Bristol Pride

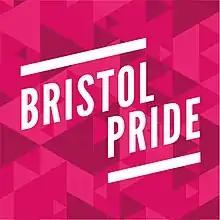

Bristol Pride is an annual festival in the city of Bristol, championing equality and diversity across South West England. Since 2010, the Bristol Pride festival has been organised by the charity 'Bristol Pride' (UK registered charity: 1166817). The festival is a fortnight of events in the city, and concludes with Pride Day on the second Saturday of July. Festival events include a mix of talks by prominent local activists and charities, screenings of LGBT films, performances, and various evenings of entertainment led by local drag artists. Pride Day includes the traditional Pride March, which begins in the city's Castle Park and ends at the Amphitheatre on the harbourside. Bristol Pride remains a free-to-attend festival, but encourages entry to the events by donation to enable the festival to continue.